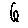
Label: 6